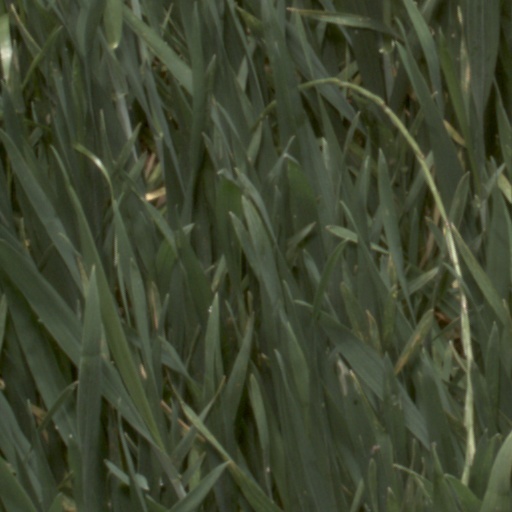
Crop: wheat